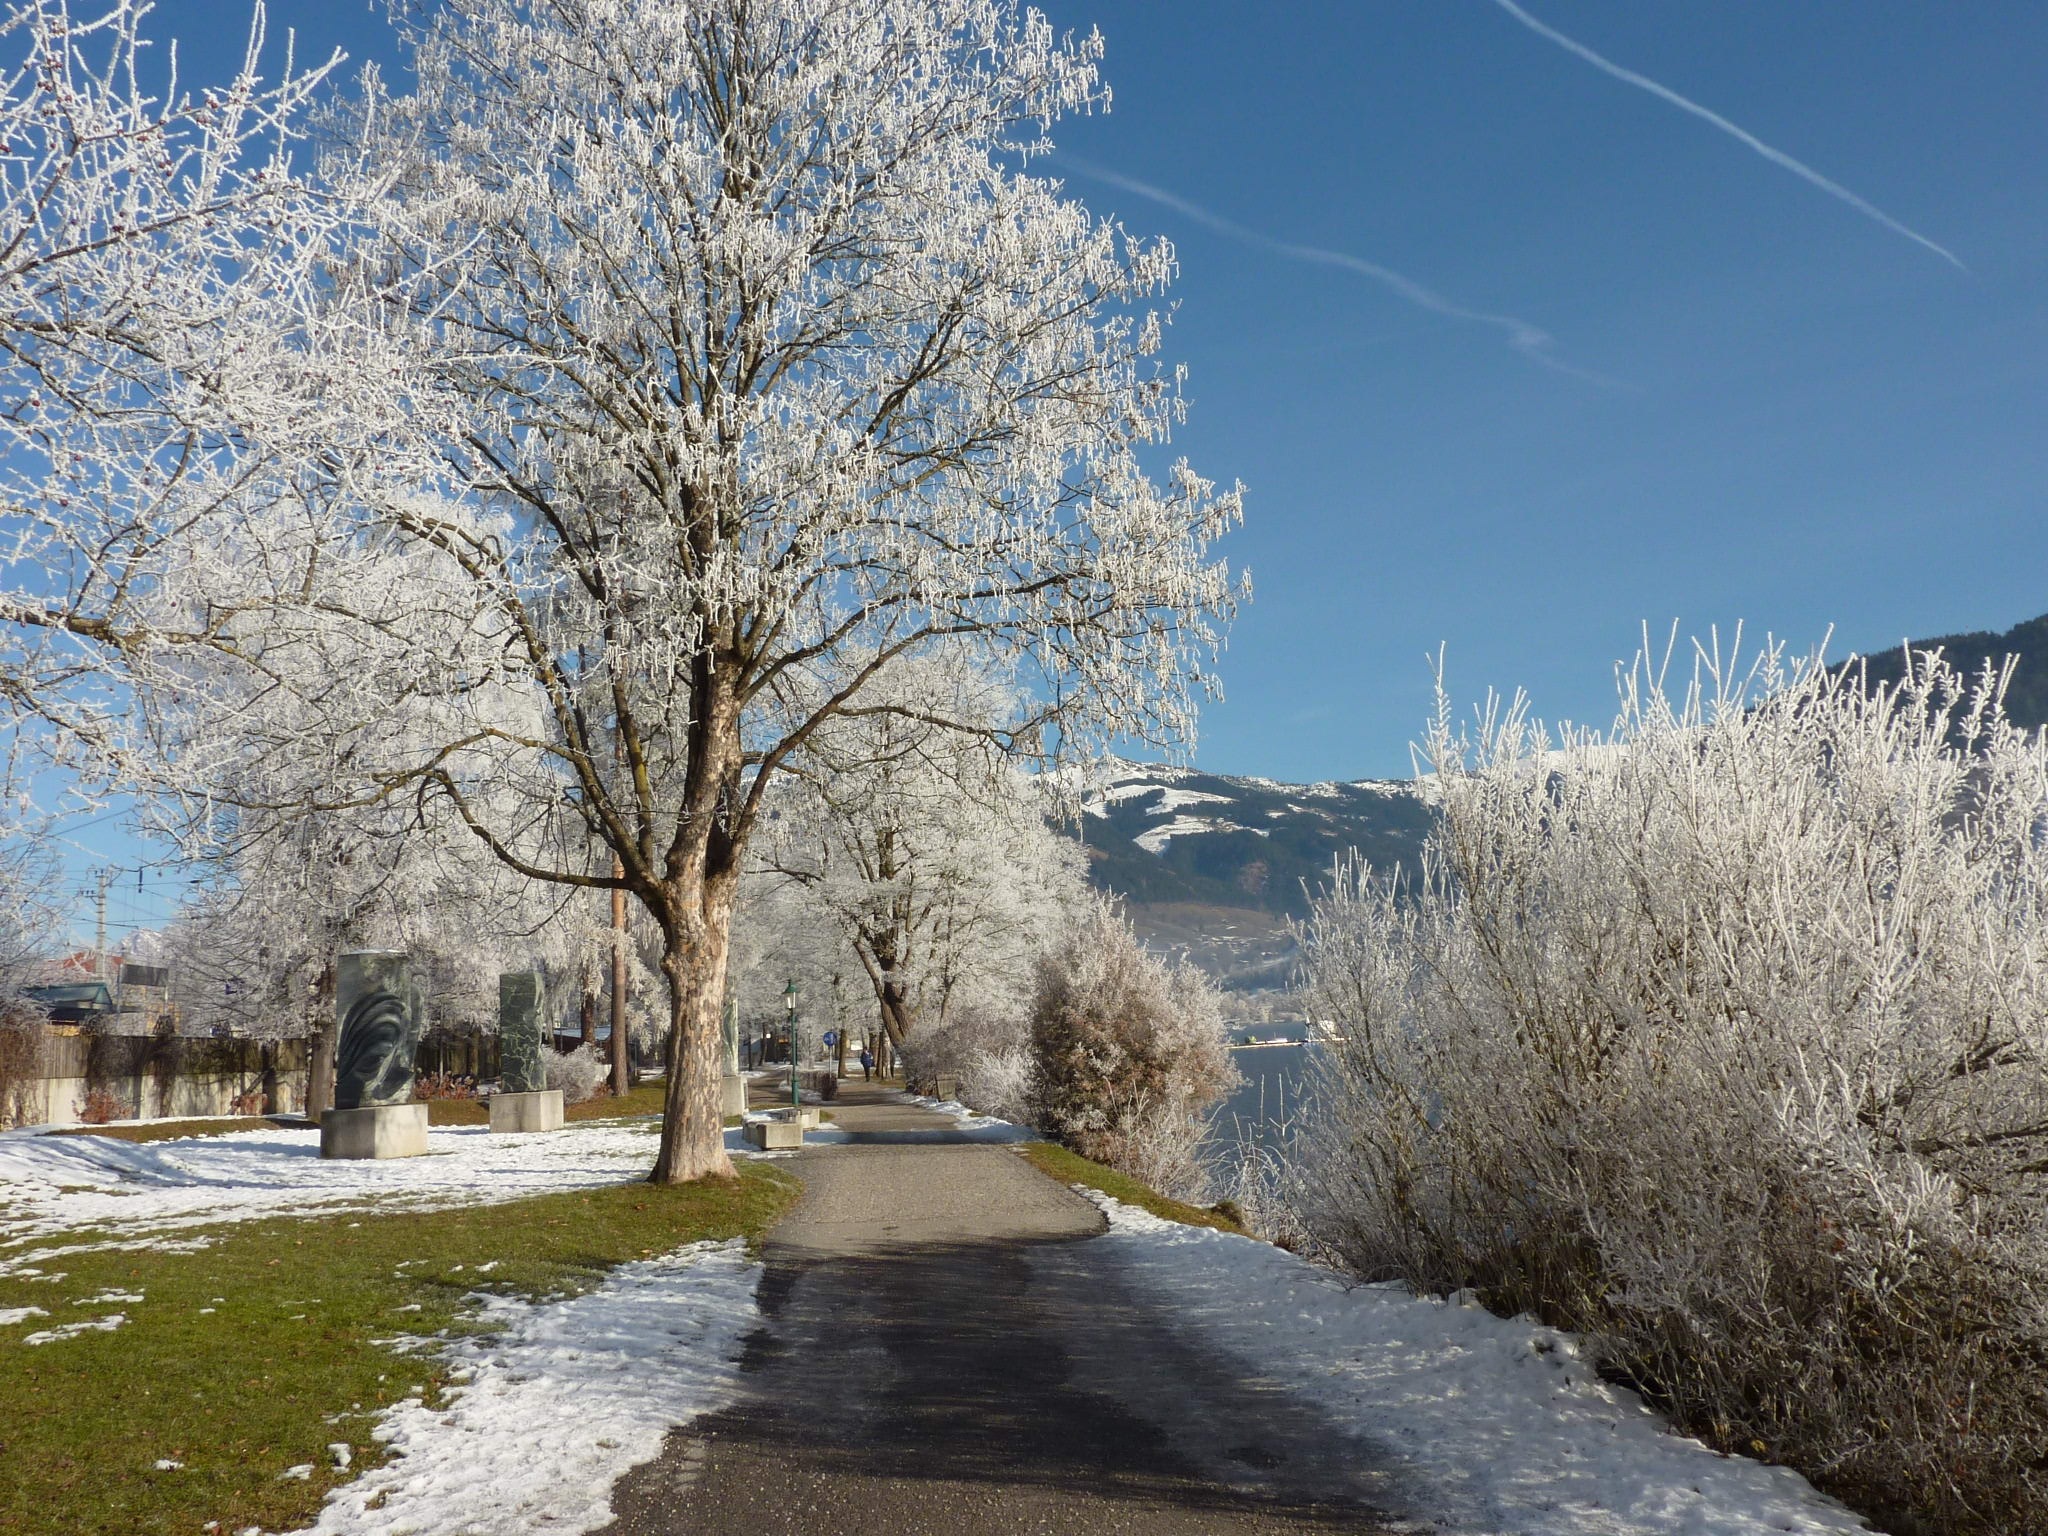
tree, branch, blossom, snow, cold, winter, plant, hiking, flower, frost, spring, weather, season, cherry blossom, wintry, winter magic, freezing